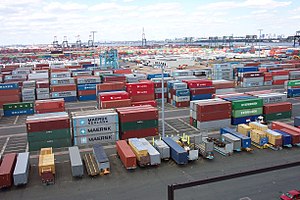
ISO-container
Tusindvis af containere ved en terminal i Port Elizabeth, New Jersey
En ISO-container, er en standardiseret, transportabel kasse, som er meget udbredt i kommerciel transport.